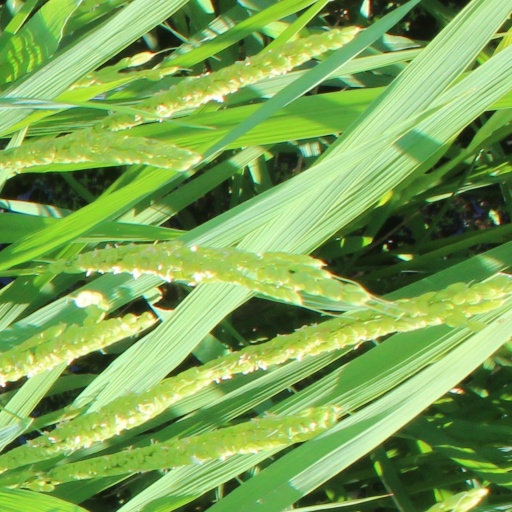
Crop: rice